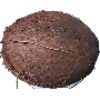
Label: Cocos 1